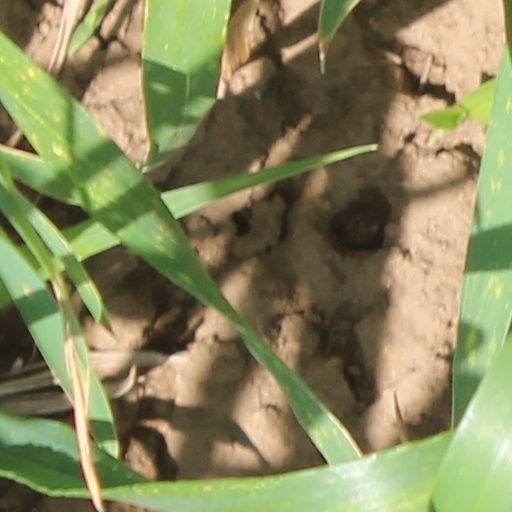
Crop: wheat